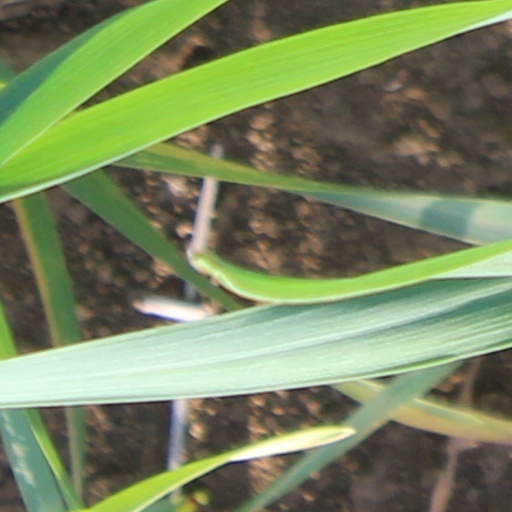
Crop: wheat